Brand X

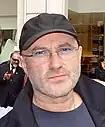
Phil Collins, a band member in 1975–1976, in 1977 and in 1979

The band recorded their second album, "Moroccan Roll", with percussionist Morris Pert added to the line-up. The album was released in April 1977 and peaked at No. 37 in the UK and No. 125 in the US. With Collins leaving the group for Genesis commitments, Kenwood Dennard of Pat Martino's group was recruited in New York City in time for their 32-date US tour in May and June 1977. Collins briefly returned later in 1977 for a series of dates, including a spot at the tenth Crystal Palace Garden Party in London and the Fête de l'Humanité in Paris on the same day on a specially chartered plane, the latter attended by an estimated 200,000 people. "Livestock", a live album culled from several shows (some with Collins and some with Dennard), was released in November 1977, and won the "Best Live Recording" in "Melody Maker" at the end of the same year.